Guadalcanal campaign

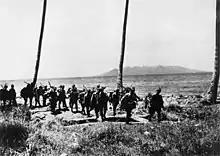
Japanese reinforcements arriving on Guadalcanal, circa early September 1942; note Savo Island in background

In contrast to Tulagi, Gavutu, and Tanambogo, the landings on Guadalcanal encountered much less resistance. At 09:10 on 7 August, Vandegrift and 11,000 U.S. Marines came ashore on Guadalcanal between Koli Point and Lunga Point. Advancing towards Lunga Point, they encountered scant Japanese resistance and secured the airfield by 16:00 on 8 August. The Japanese naval construction units and combat troops, under the command of Captain Kanae Monzen, had panicked after coming under naval bombardment and aerial bombing, and had abandoned the airfield and fled about west to the Matanikau River and Point Cruz area. Japanese troops left behind food, supplies, intact construction equipment and vehicles, and 13 dead at the airfield and surrounding area.